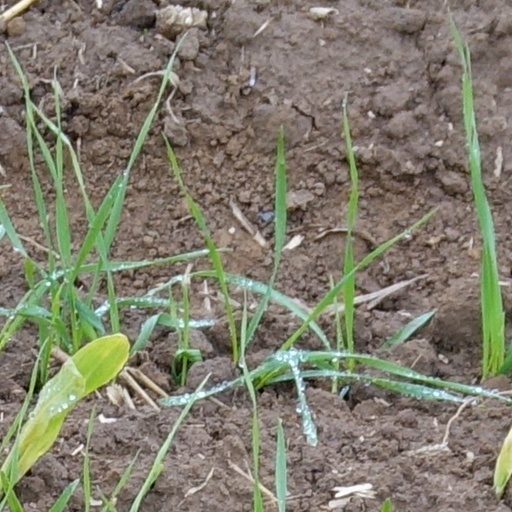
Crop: wheat